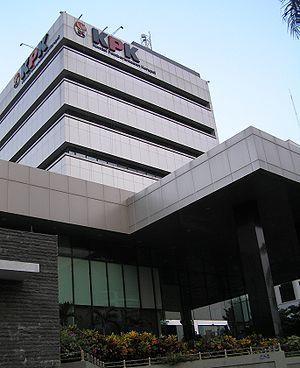
La Commission pour l'éradication de la corruption indonésienne est une agence gouvernementale créée pour lutter contre la corruption. Son président actuel est Agus Raharjo. En 2013, l'agence a remporté le prix Ramon-Magsaysay.